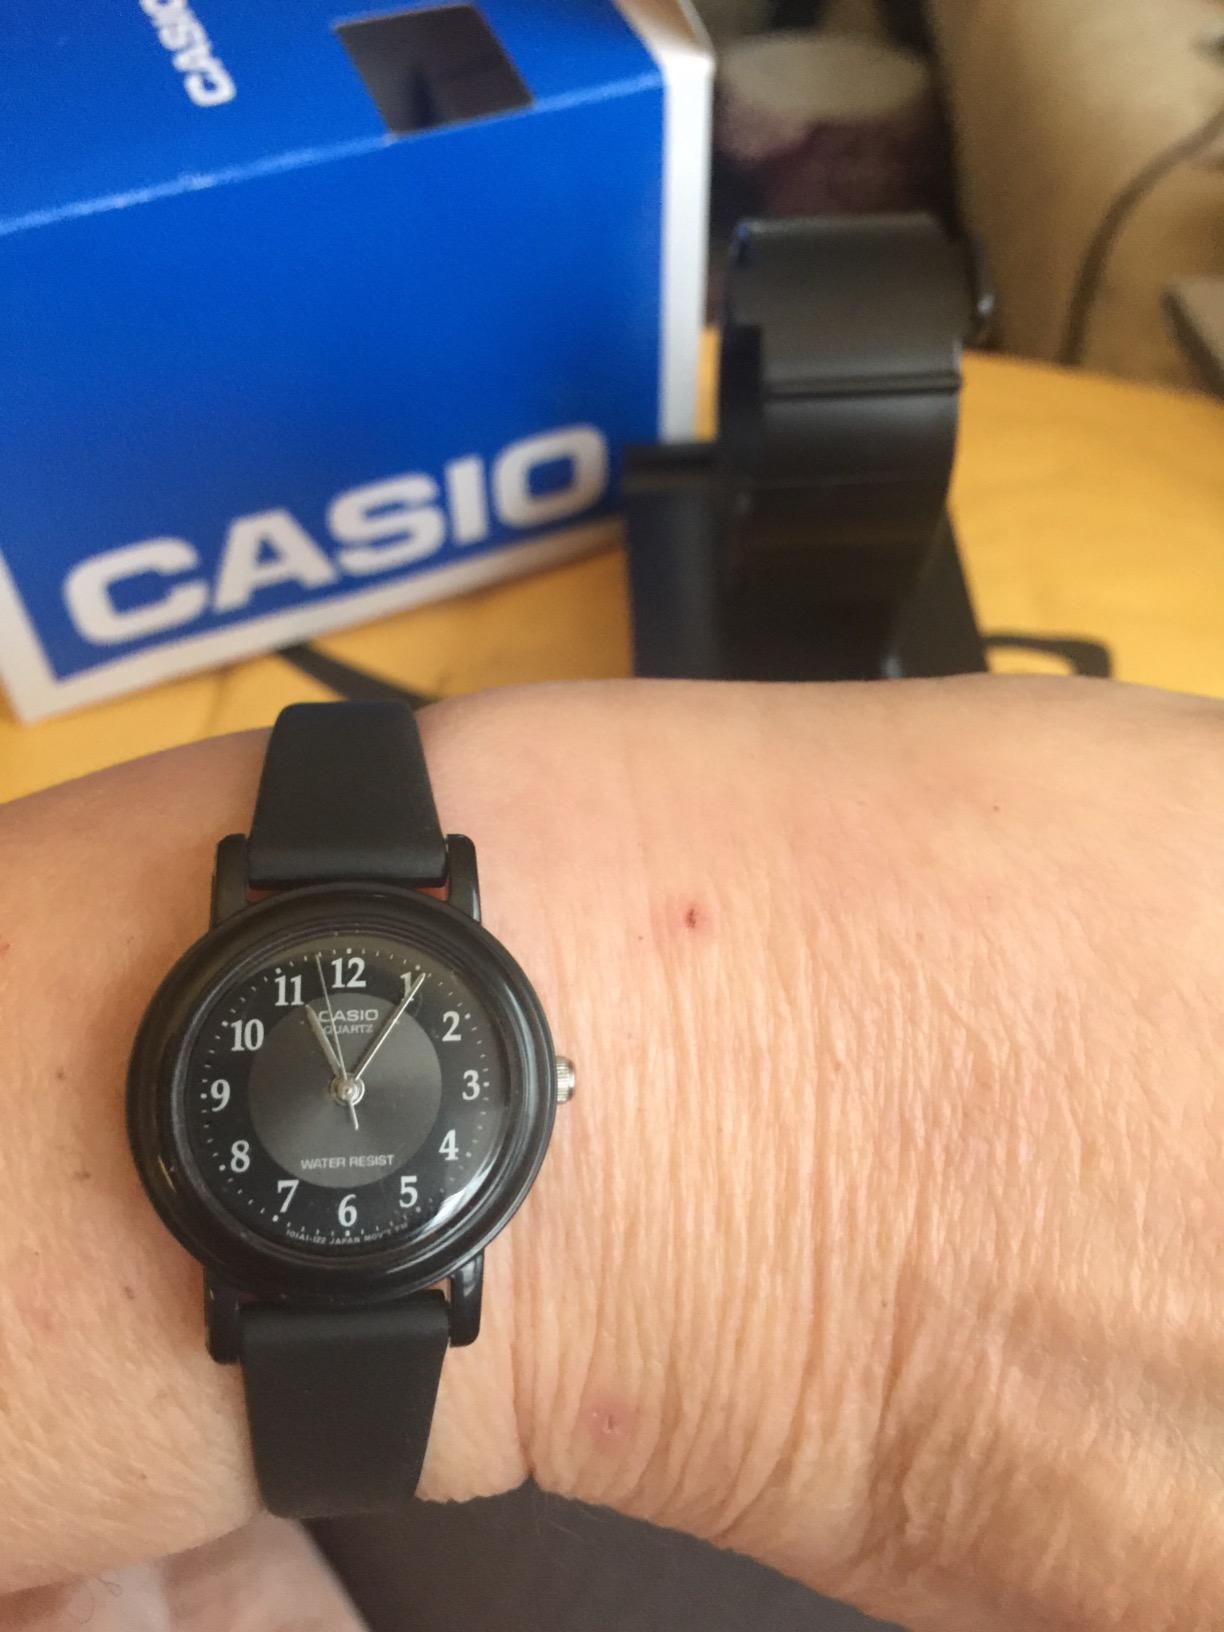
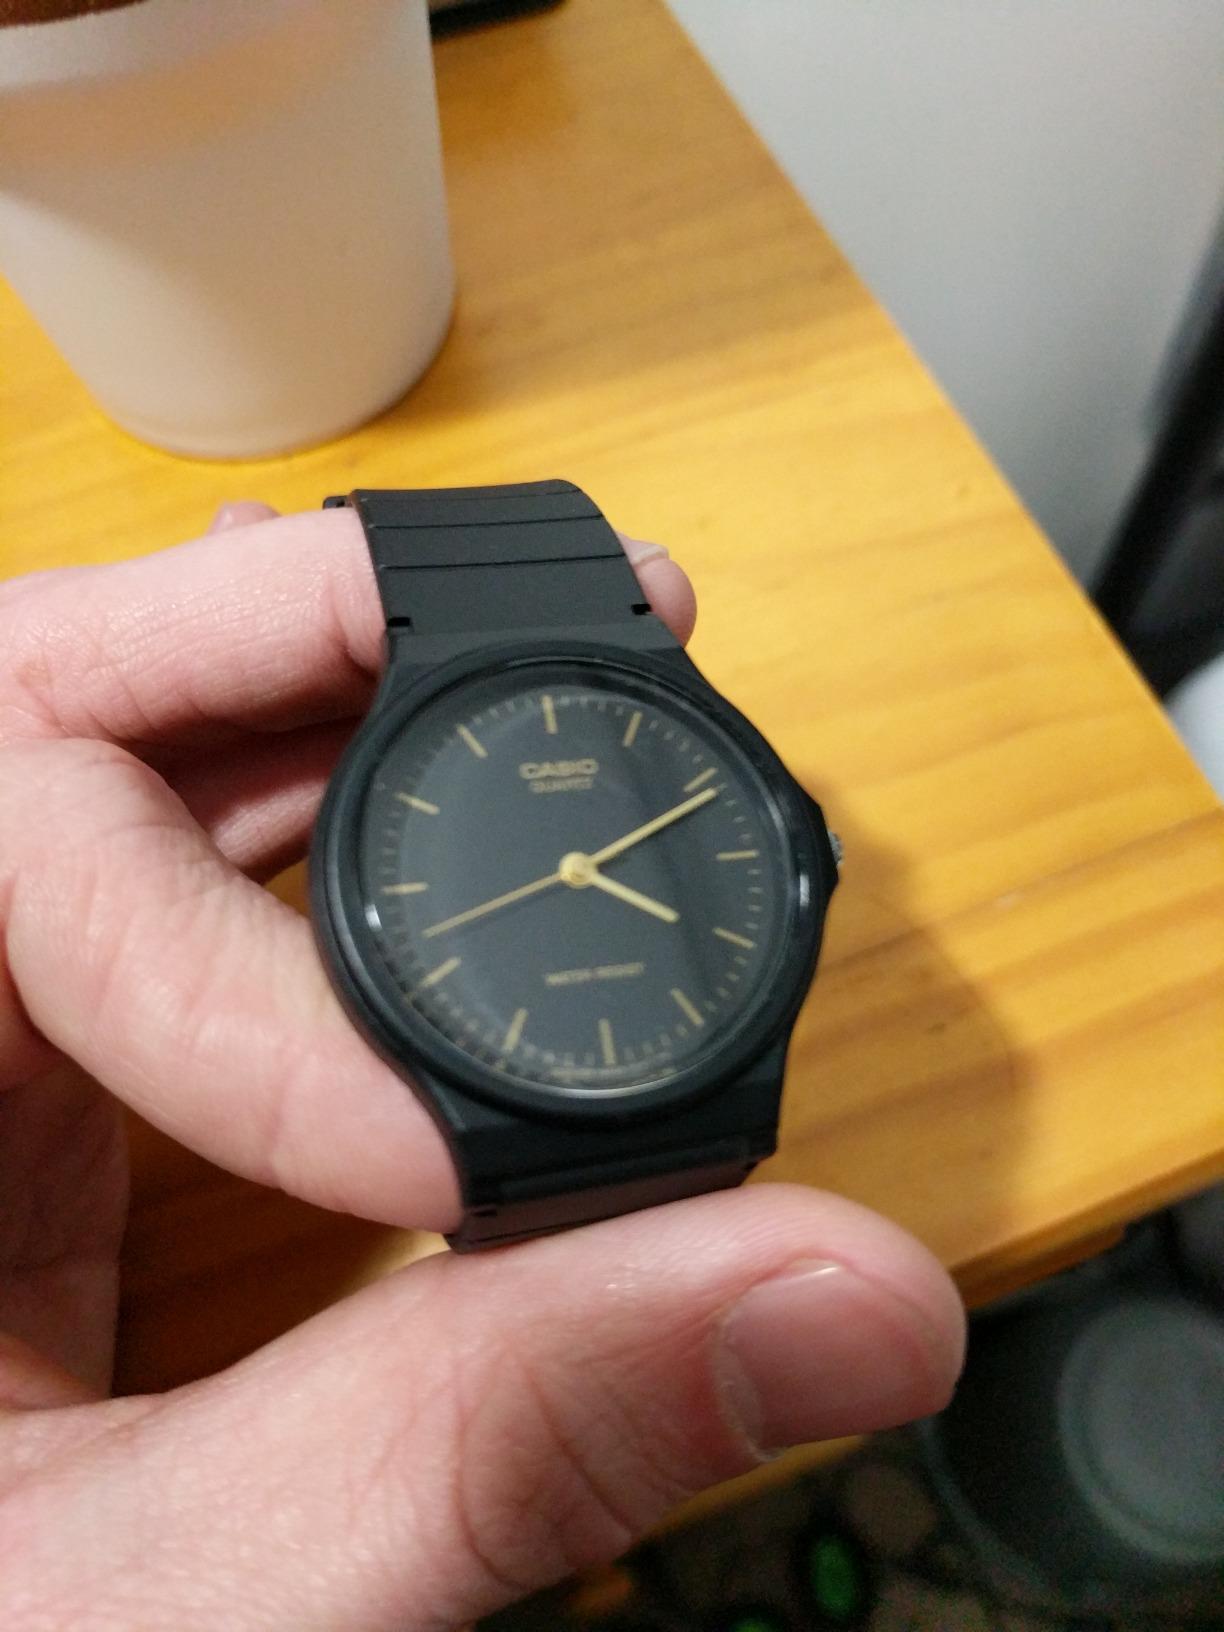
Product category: accessories_watch
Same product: no